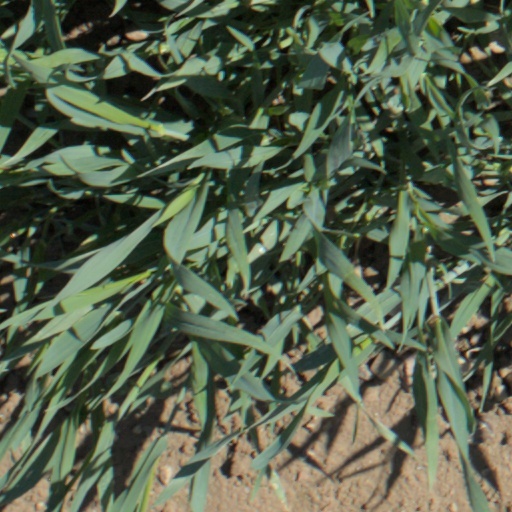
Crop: wheat